TransBot

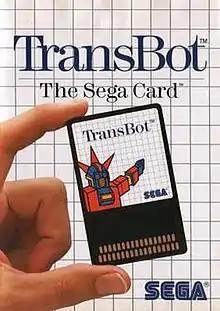

TransBot, known in Japan as , is a video game for the Master System originally released in 1985. It is a sci-fi-themed shoot 'em up inspired by "Transformers".